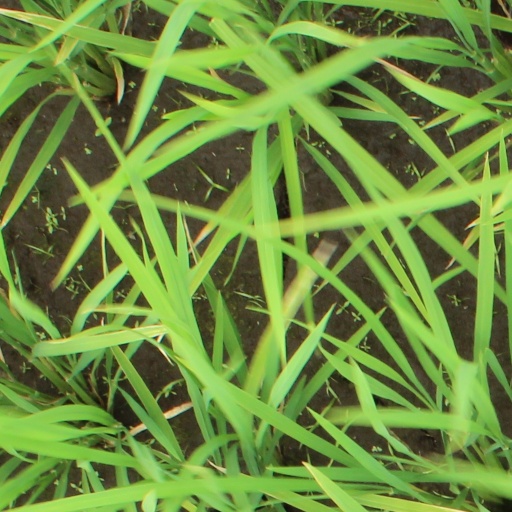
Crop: rice